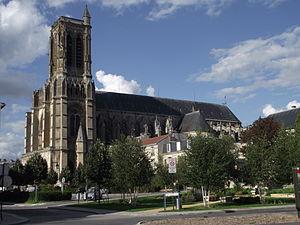
Soissons, vue avec la Cathédrale